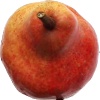
Label: Pear Red 1